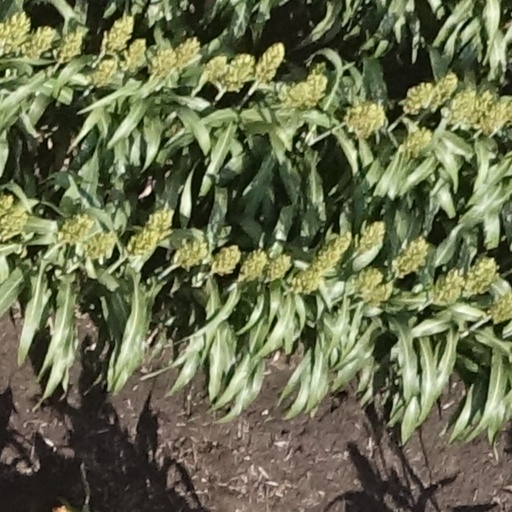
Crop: sorghum